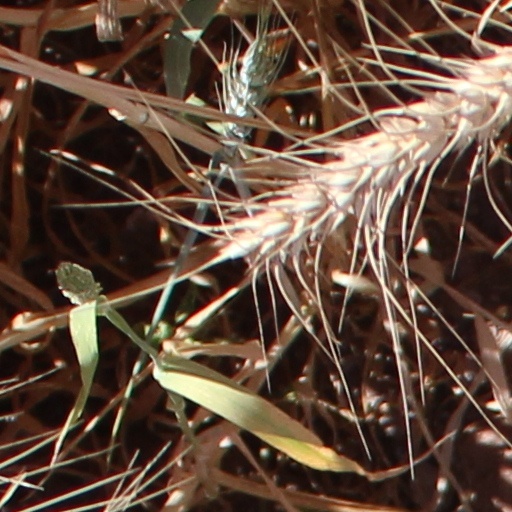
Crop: wheat